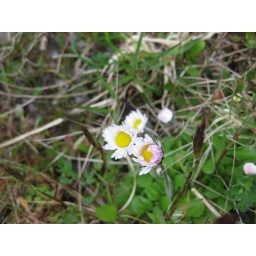
13 - flowers by the side of the road